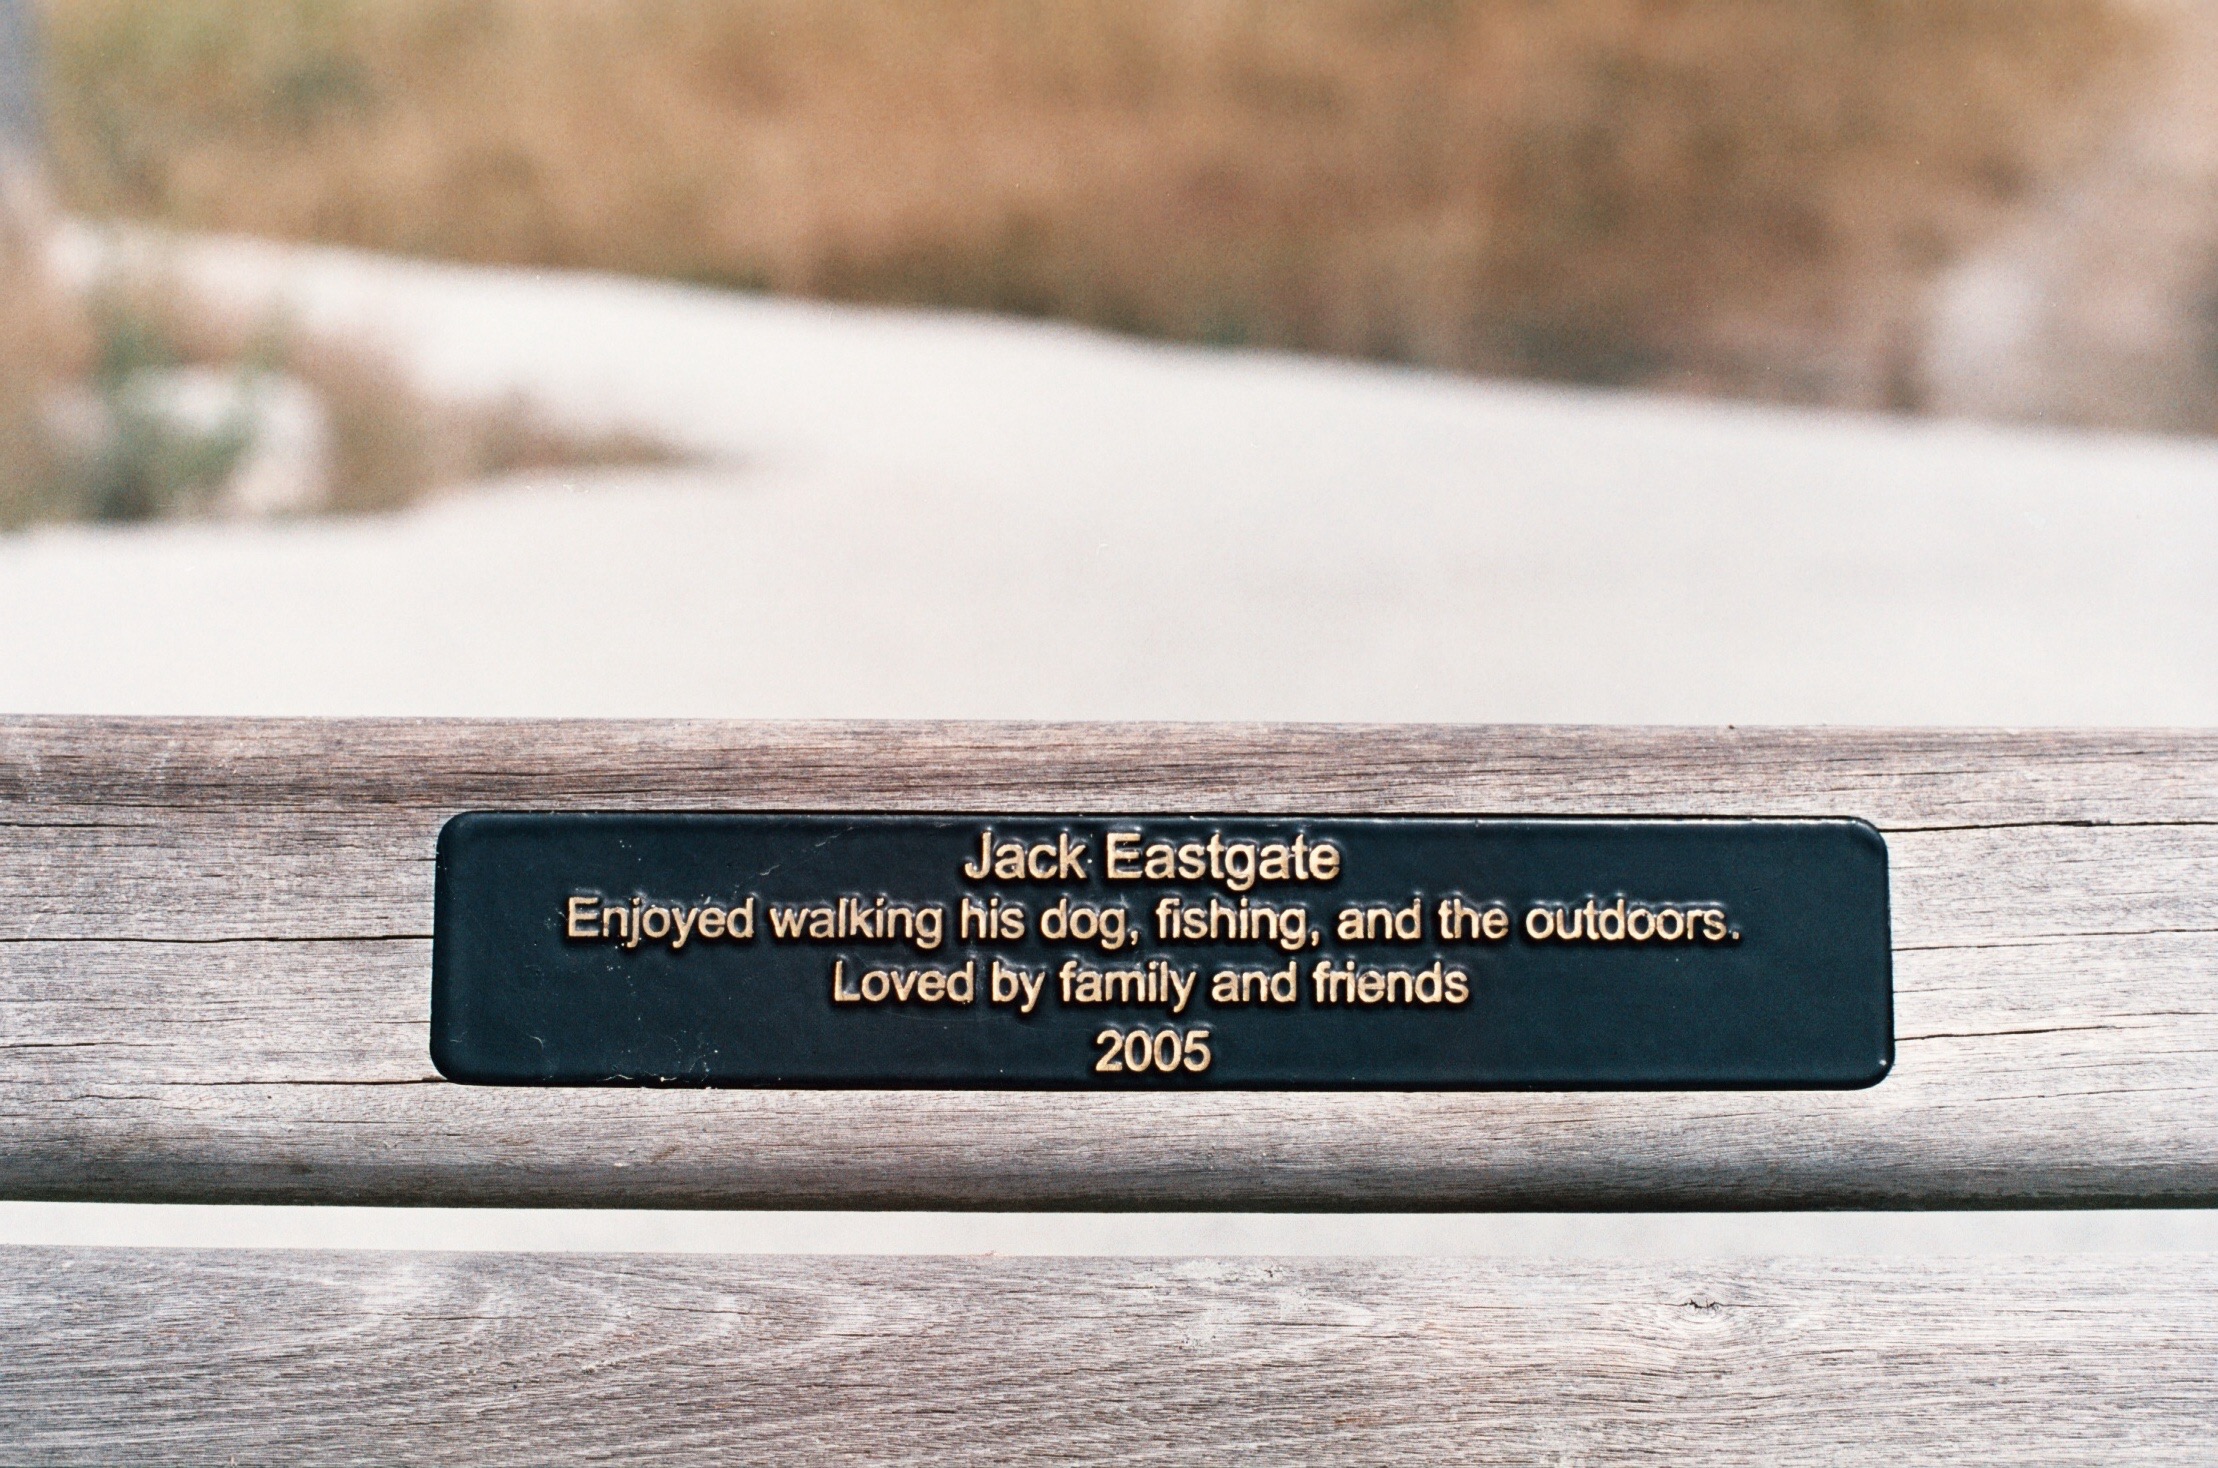
wood, bench, park, label, memorial, tribute, kodakprofoto100, om10